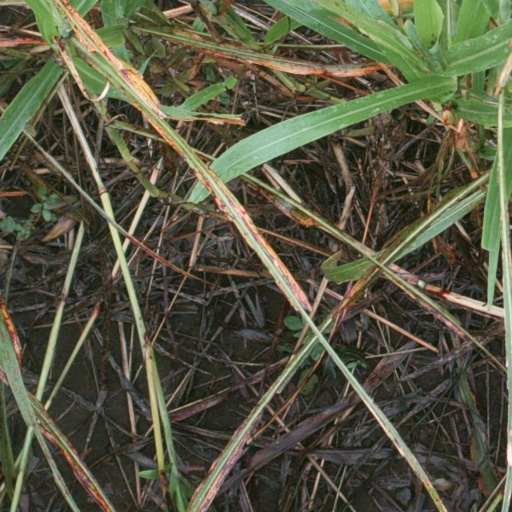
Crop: sorghum